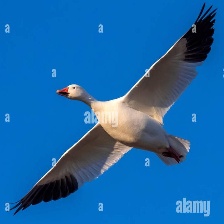
Species: SNOW GOOSE
Scientific name: ANSER CAERULESCENS
ImageNet parent category: goose